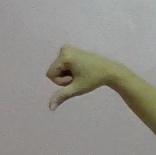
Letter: waw